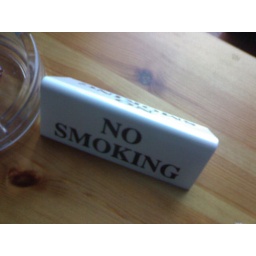
Half-inched from the bar of an unnamed train station. It now resides in my room, next to my ash-tray.